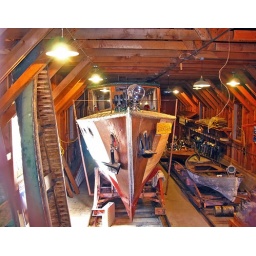
Old boat in a boat house on Lake Tahoe